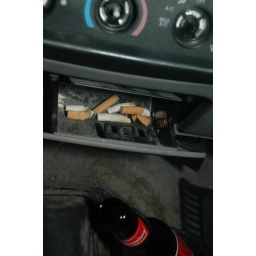
The cigarette butts in the ashtray and the Budweiser bottle in the cup holder.